Robert Stewart, Duke of Albany

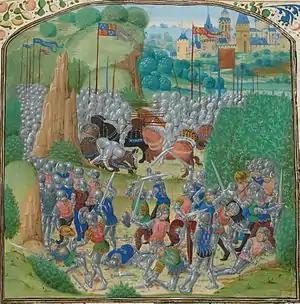
The Battle of Otterburn in 1388, which allowed Robert to outmaneuver his eldest brother for the regency.

Probably during the early 1370s, Robert began the construction of Doune Castle, which became the seat of his earldom of Menteith. Robert built Doune as an impressive residence, which was designed to project his power and prestige to guests and onlookers. The castle included a large great hall, with a decorated fireplace and a musicians' gallery. Robert's focus on defensive construction was reflected in Doune's unusually high walls. He ensured that the portcullis of the castle could only be controlled from within his own private quarters, which included a solar and several bedrooms. Robert probably intended his new castle at Doune to serve as a compliment to nearby Stirling Castle, which he controlled after 1373. Robert was resident at Doune by 1381, indicating that the castle had been substantially completed by that time.